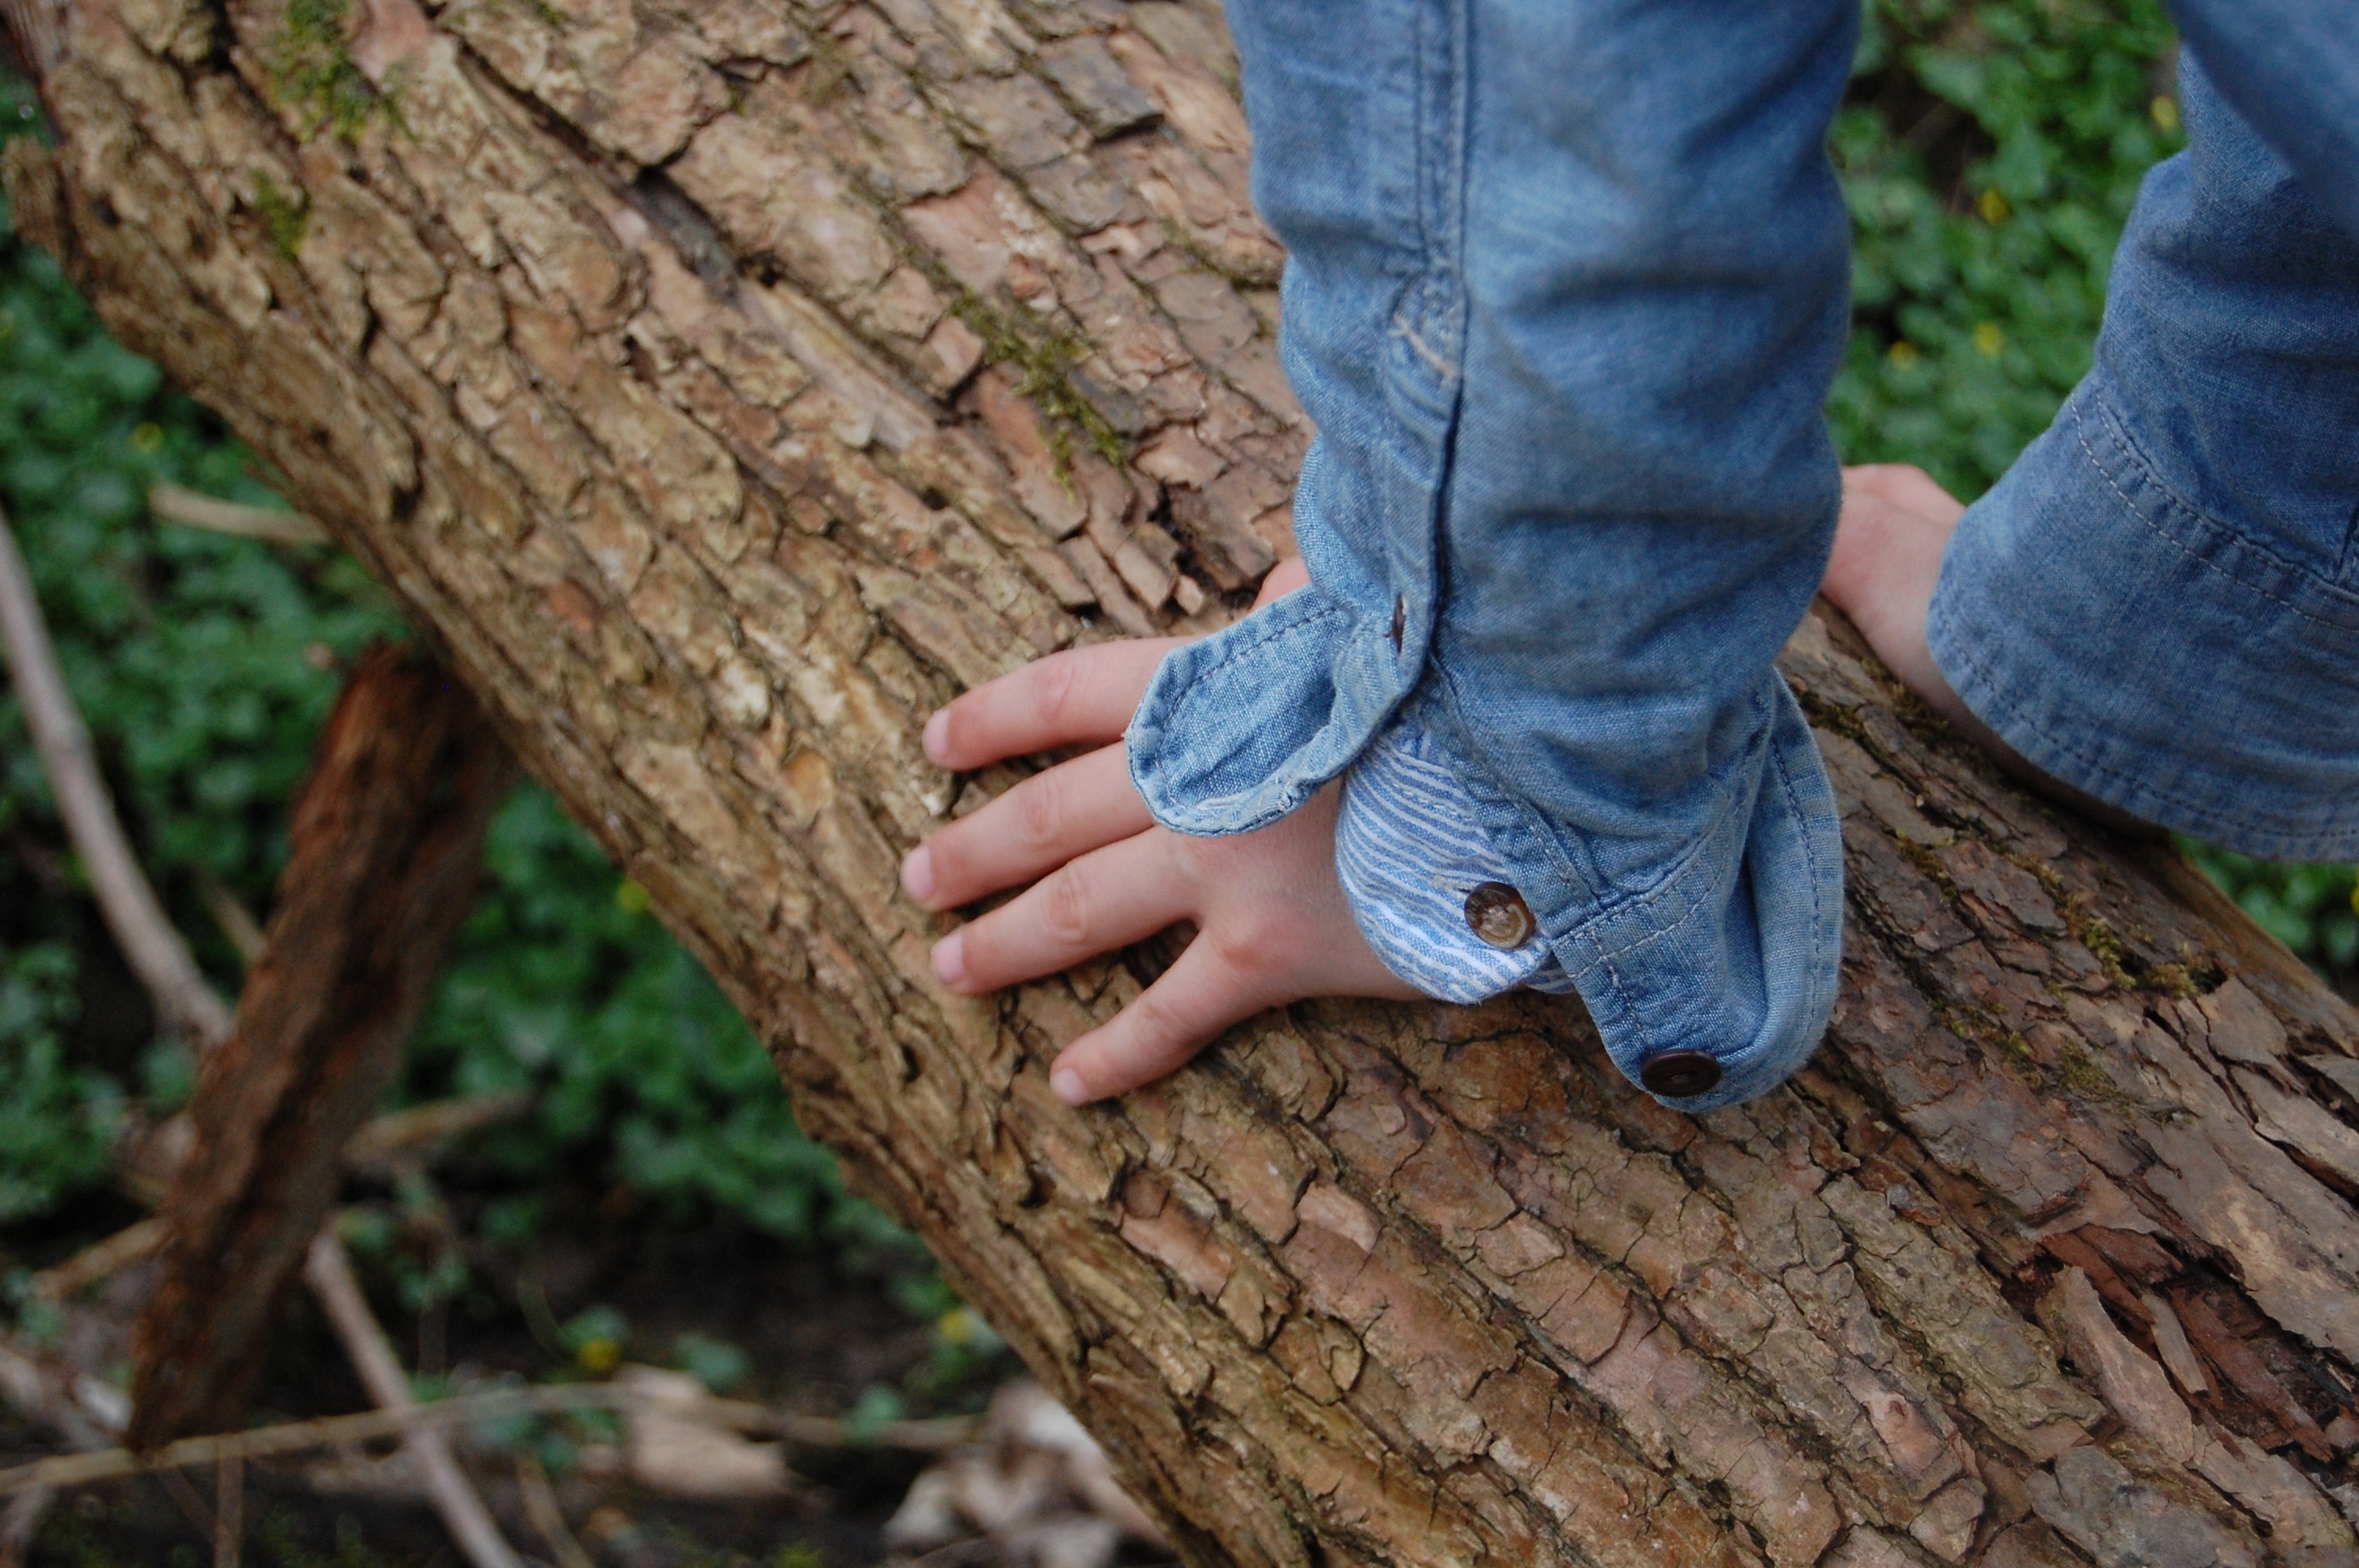
hand, tree, nature, forest, grass, leaf, leg, spring, green, autumn, child, blue, season, climb, woodland, child's hand